Irasburg, Vermont

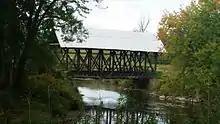
Lord's Creek Covered Bridge in Irasburg

There was a round barn on Vermont Route 58 about west of the village of Irasburg. On August 23, 2016, this historic barn was destroyed by a fire.